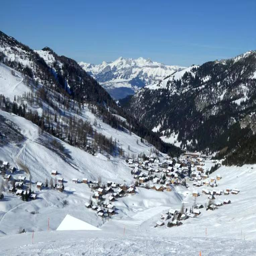
malbun ski resort lichtenstein